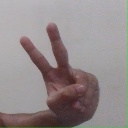
अक्षर: ऐ